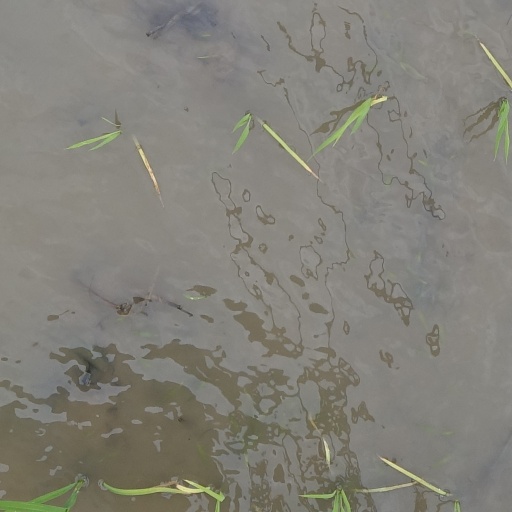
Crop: rice